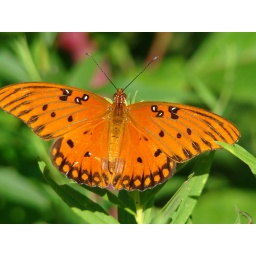
Gulf Fritillary - Agraulis vanillae - male - no female anywhere around as far as I can see.